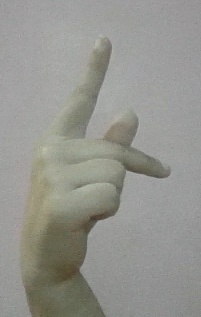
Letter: dha